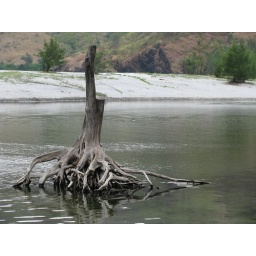
a dead tree in anawangin river